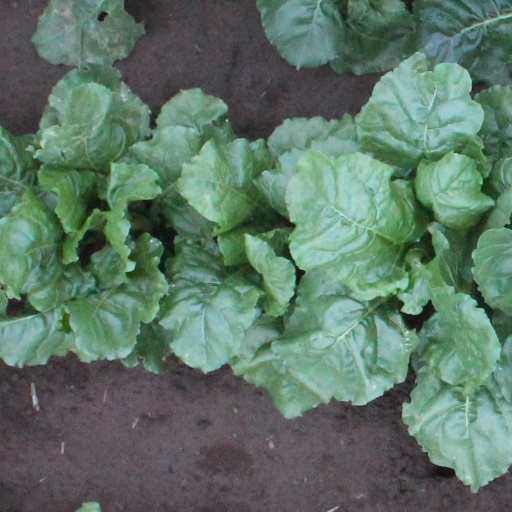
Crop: sugar beet